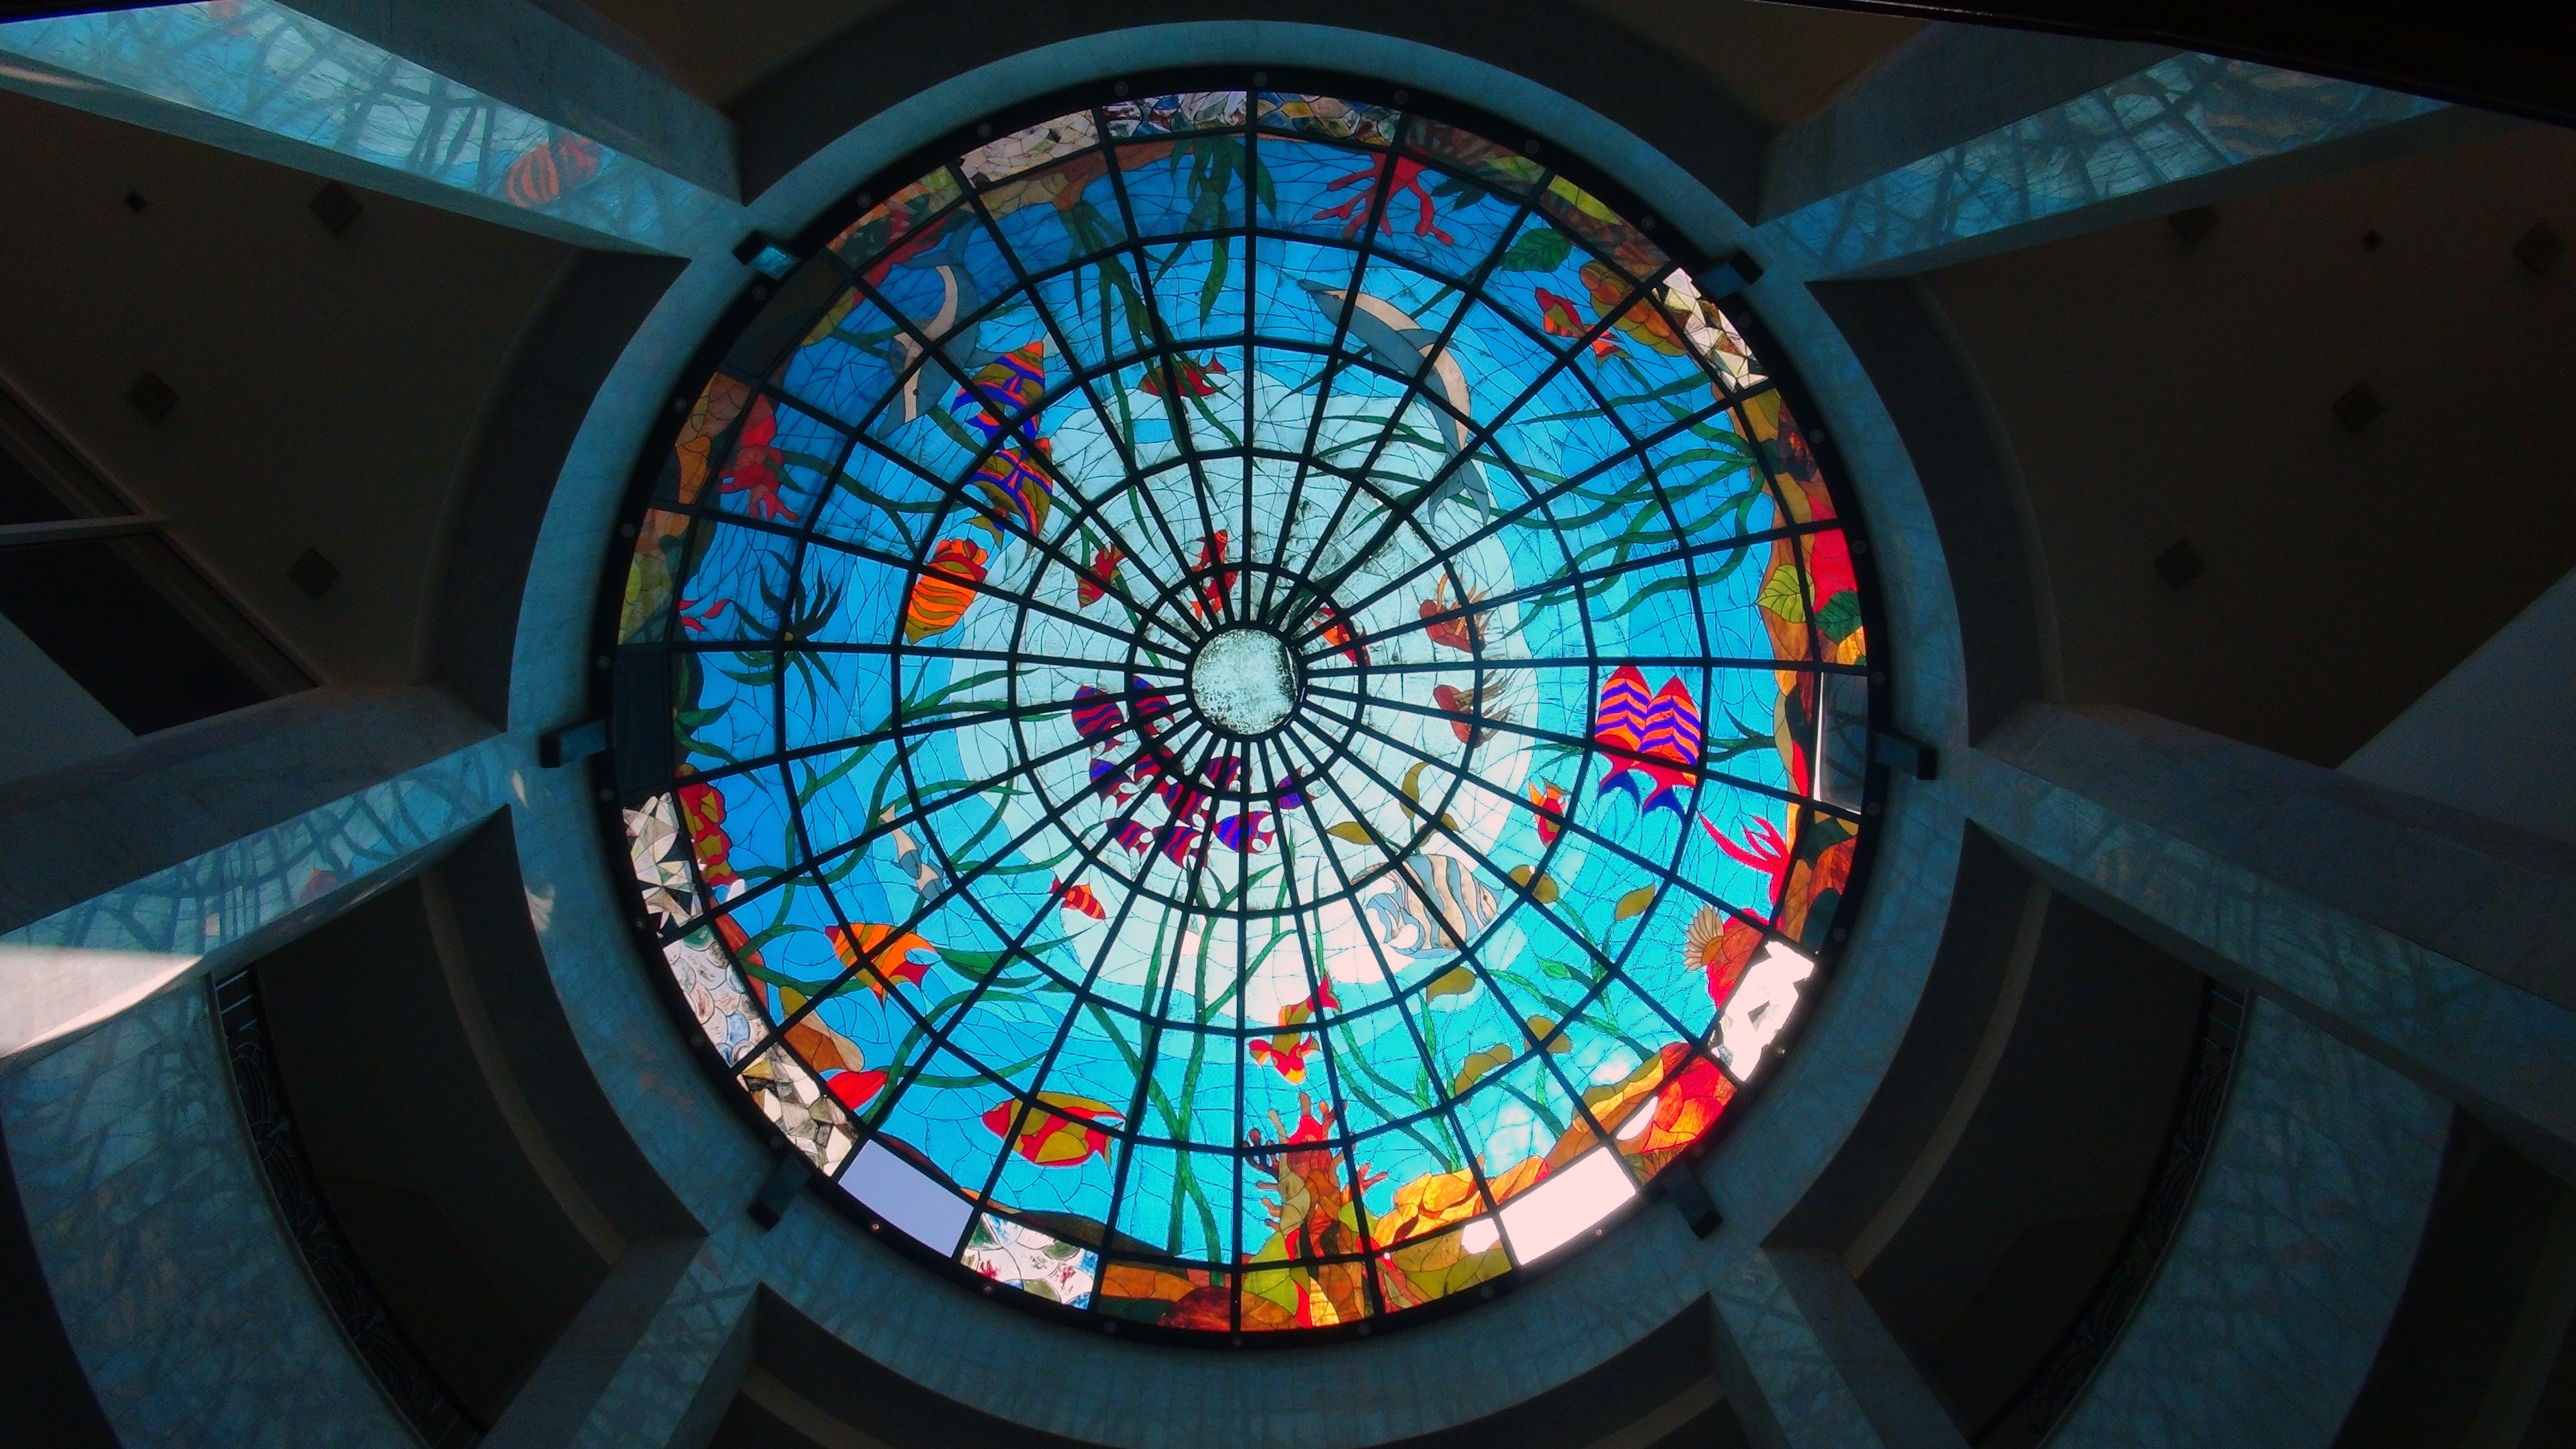
fish, glass, mosaic, underwater, color, artistic, window, roof, lobby, daylight, aquarium, sea, ocean, marine, decorative, blue, stained glass, nautical